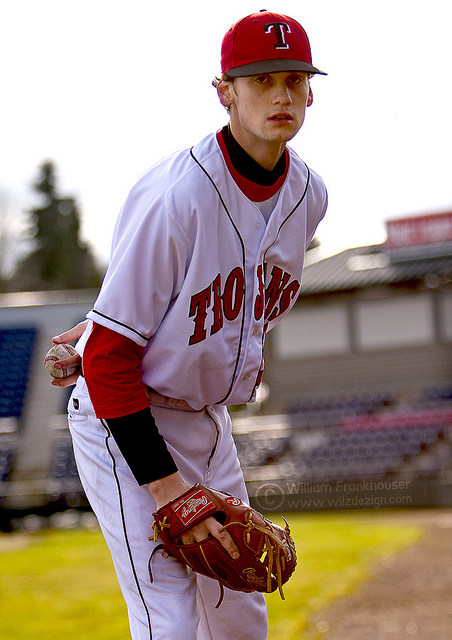
cầu thủ bóng chày đang đứng trên sân cầm bóng trên tay